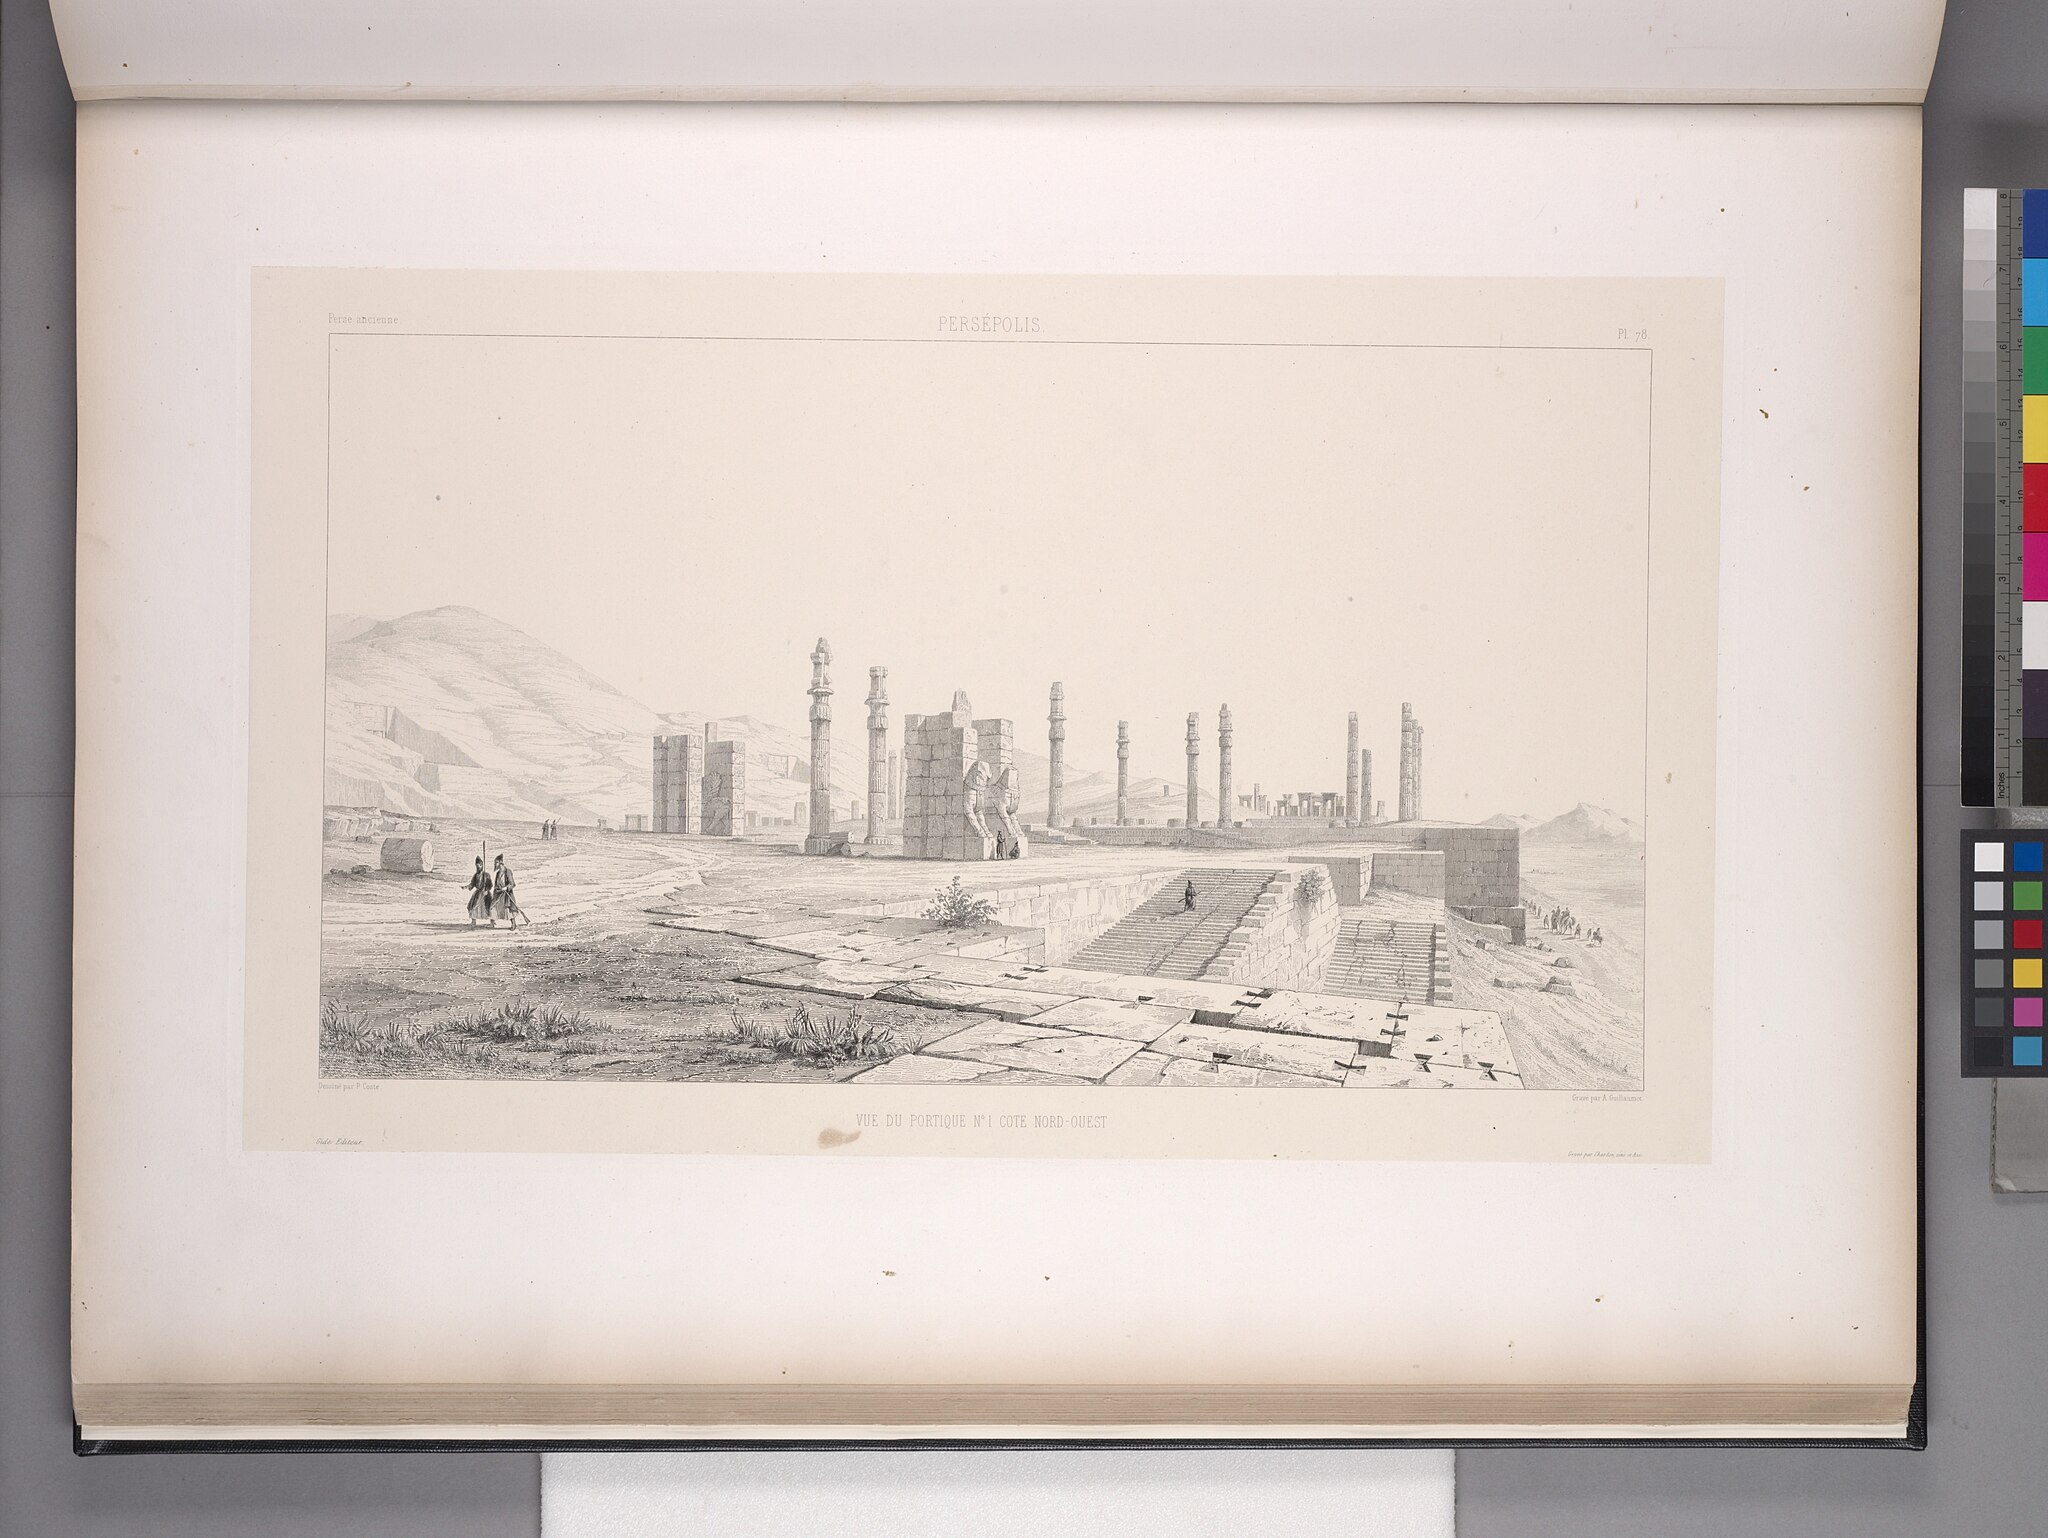
Title: Persépolis. Portique no. 1. Vue, côté du nord-ouest (NYPL b12482496-1542791)
Description: Persépolis. Portique no. 1. Vue, côté du nord-ouest
Date: 1851
Categories: Images uploaded by Fæ, PD-old-100-expired, PD-scan (PD-old-auto-expired), Images from the New York Public Library, CC-PD-Mark, NYPL General Research Division, Persepolis in the 19th century, Voyage en Perse, PD-old missing SDC copyright status, Illustrations of Persepolis, Illustrations of Gate of All Nations